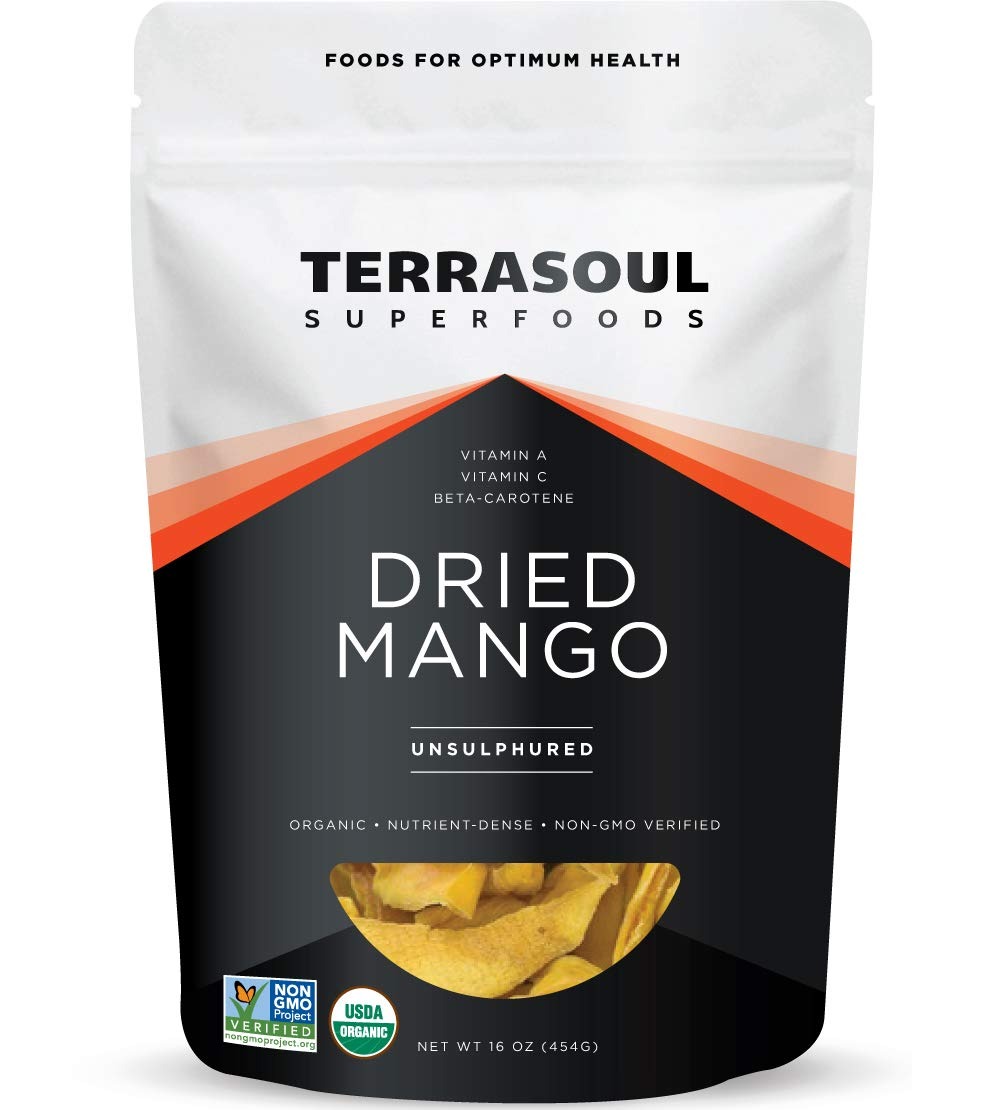
Item Name: Terrasoul Superfoods Organic Dried Mango Slices, 16 Oz - Naturally Sweet & Tart | No-Added Sugar | Healthy Prebiotic
Bullet Point 1: Terrasoul Superfoods Organic Dried Mango Slices, 16 ounce
Bullet Point 2: Certified Organic, Non-GMO, Raw, Kosher, Gluten-Free, Vegan
Bullet Point 3: Our dried mango has no added sugar and no sulphur dioxide. Its bright color and soft texture is achieved by dehydrating at high altitude.
Bullet Point 4: Terrasoul Superfoods is a family-run business that sources the freshest and highest quality superfoods from all over the planet. Our mission is to make these amazing, healthy foods available to you at the lowest prices possible while paying our growers and employees fair wages.
Bullet Point 5: 100% Money-Back Satisfaction Guarantee - We stand behind our products and offer a 30-day money back guarantee, backed by an outstanding customer service team.
Product Description: <b>About Terrasoul Superfoods Dried Mango Slices:</b> If you have never tried Terrasoul mango slices, you are in for a real treat! From the first bite to the last, they are satisfyingly chewy and naturally sweet. Our mangos are grown on small, sustainable, organic farms and are harvested only when perfectly ripe and juicy. They are hand-sliced, gently dried and kept at a chilly 40 degrees to preserve their vibrant color, nutrients and sweet-tart flavor. Pair with your favorite nuts and chocolates for a gorgeous tasting board or enjoy them straight from this bag! They are easy to keep on hand for a satisfying treat anywhere, anytime! <br> <br> <b>Key Nutrition Benefits:</b> <br> Dried Mango is an abundant source of vitamin C and vitamin A beta-carotene. They also make a healthy,fulfilling substitute for unhealthy snacks. <br> <br> <b>Why buy from Terrasoul Superfoods?</b> <br> We stand behind our products and offer a 30-day money back guarantee, backed by an outstanding customer service team. <br>We also source only the freshest and highest quality ingredients from sustainable farms. <br>We operate a licensed and inspected certified organic facility (unlike other Amazon sellers that make organic claims without being USDA certified, so always look for the USDA seal and certifier on the label).
Value: 16.0
Unit: Ounce

Price: 18.99